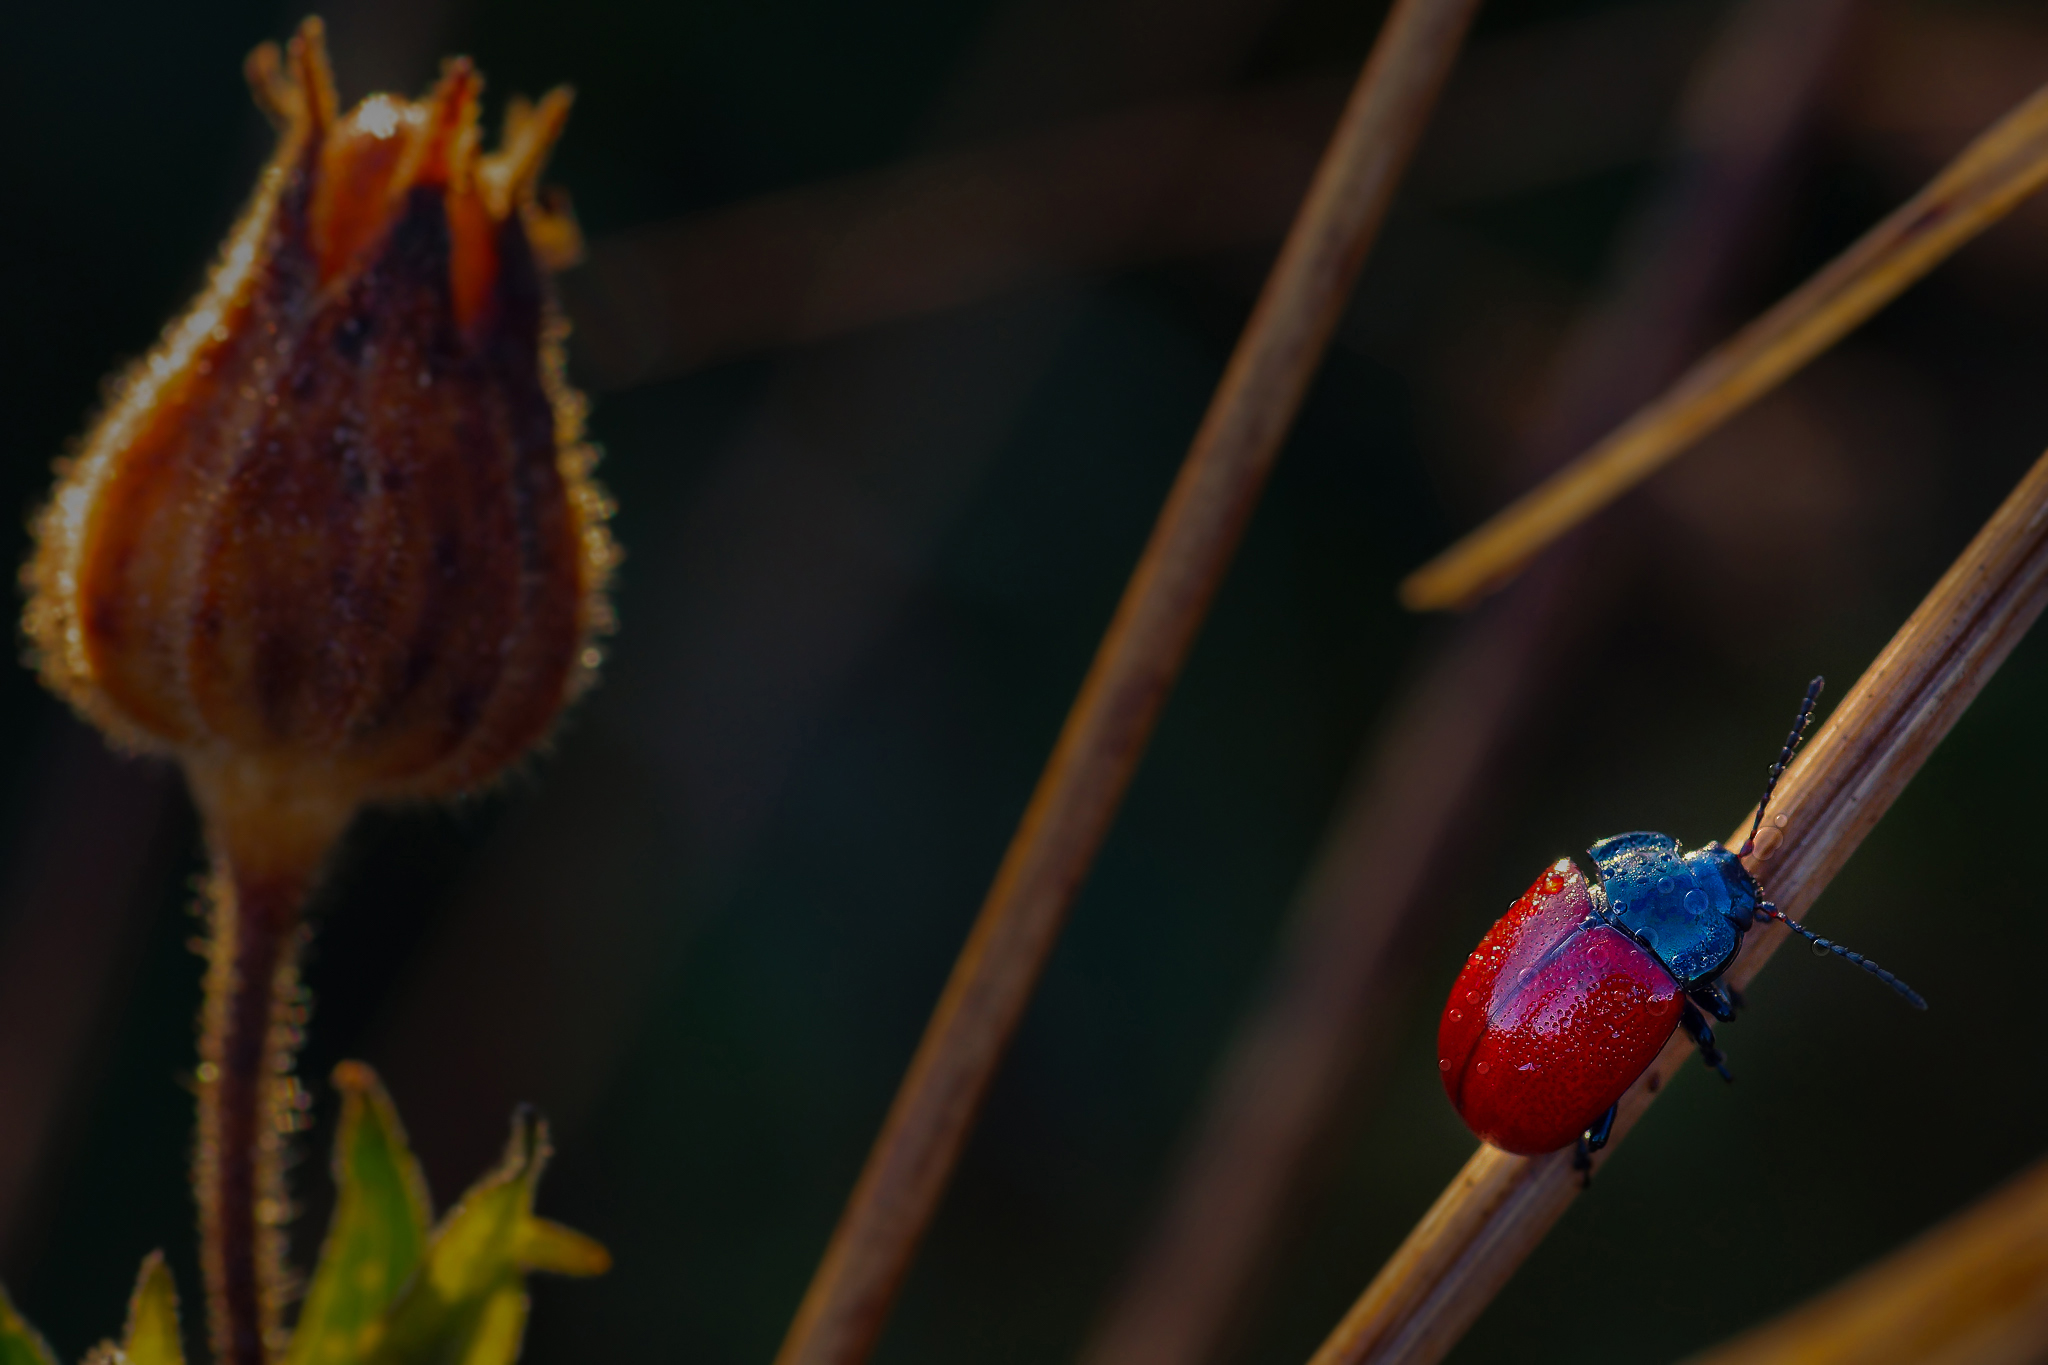
nature, branch, plant, photography, leaf, flower, red, insect, macro, flora, fauna, invertebrate, close up, animals, naturaleza, escarabajo, tamron90mm, beetle, ggl1, gaby1, xovesphoto, animales, sonya77, macro photography, plant stem